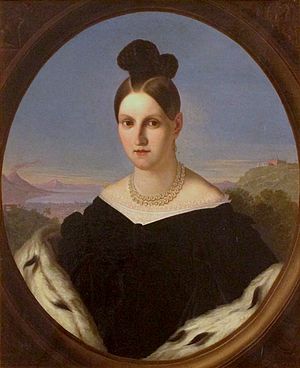
Maria Antonia af Begge Sicilier (1814–1898)
Maria Antonia Anna af Bourbon, prinsesse af Begge Sicilier var født som prinsesse af Bourbon-Sicilien, og gennem sit ægteskab blev hun den sidste storhertuginde af Toskana.